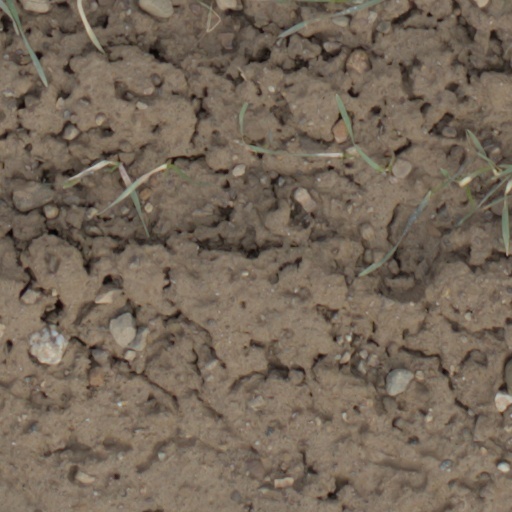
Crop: wheat